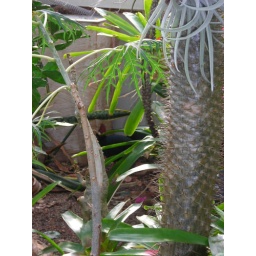
Little bird in the butterfly garden